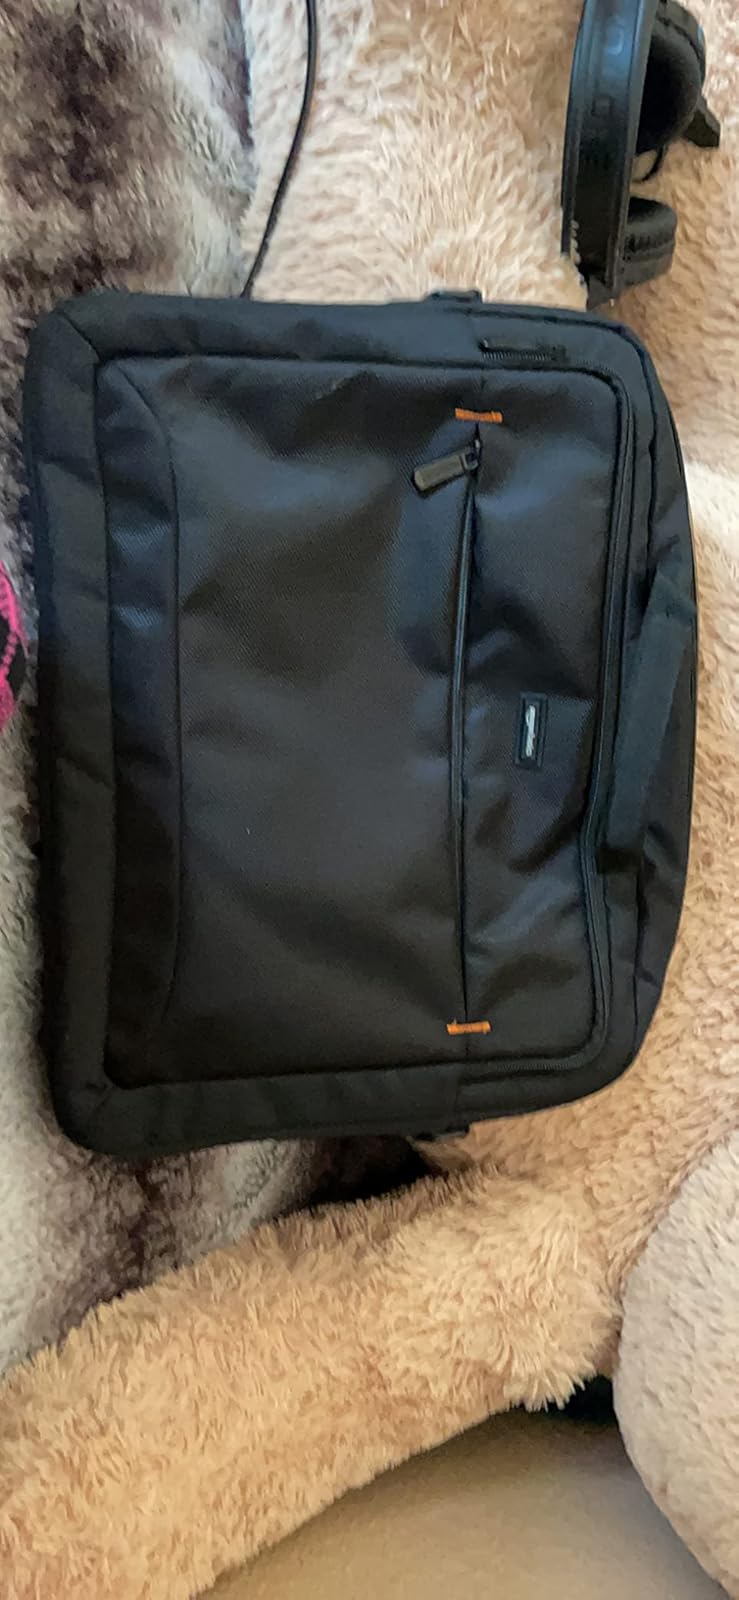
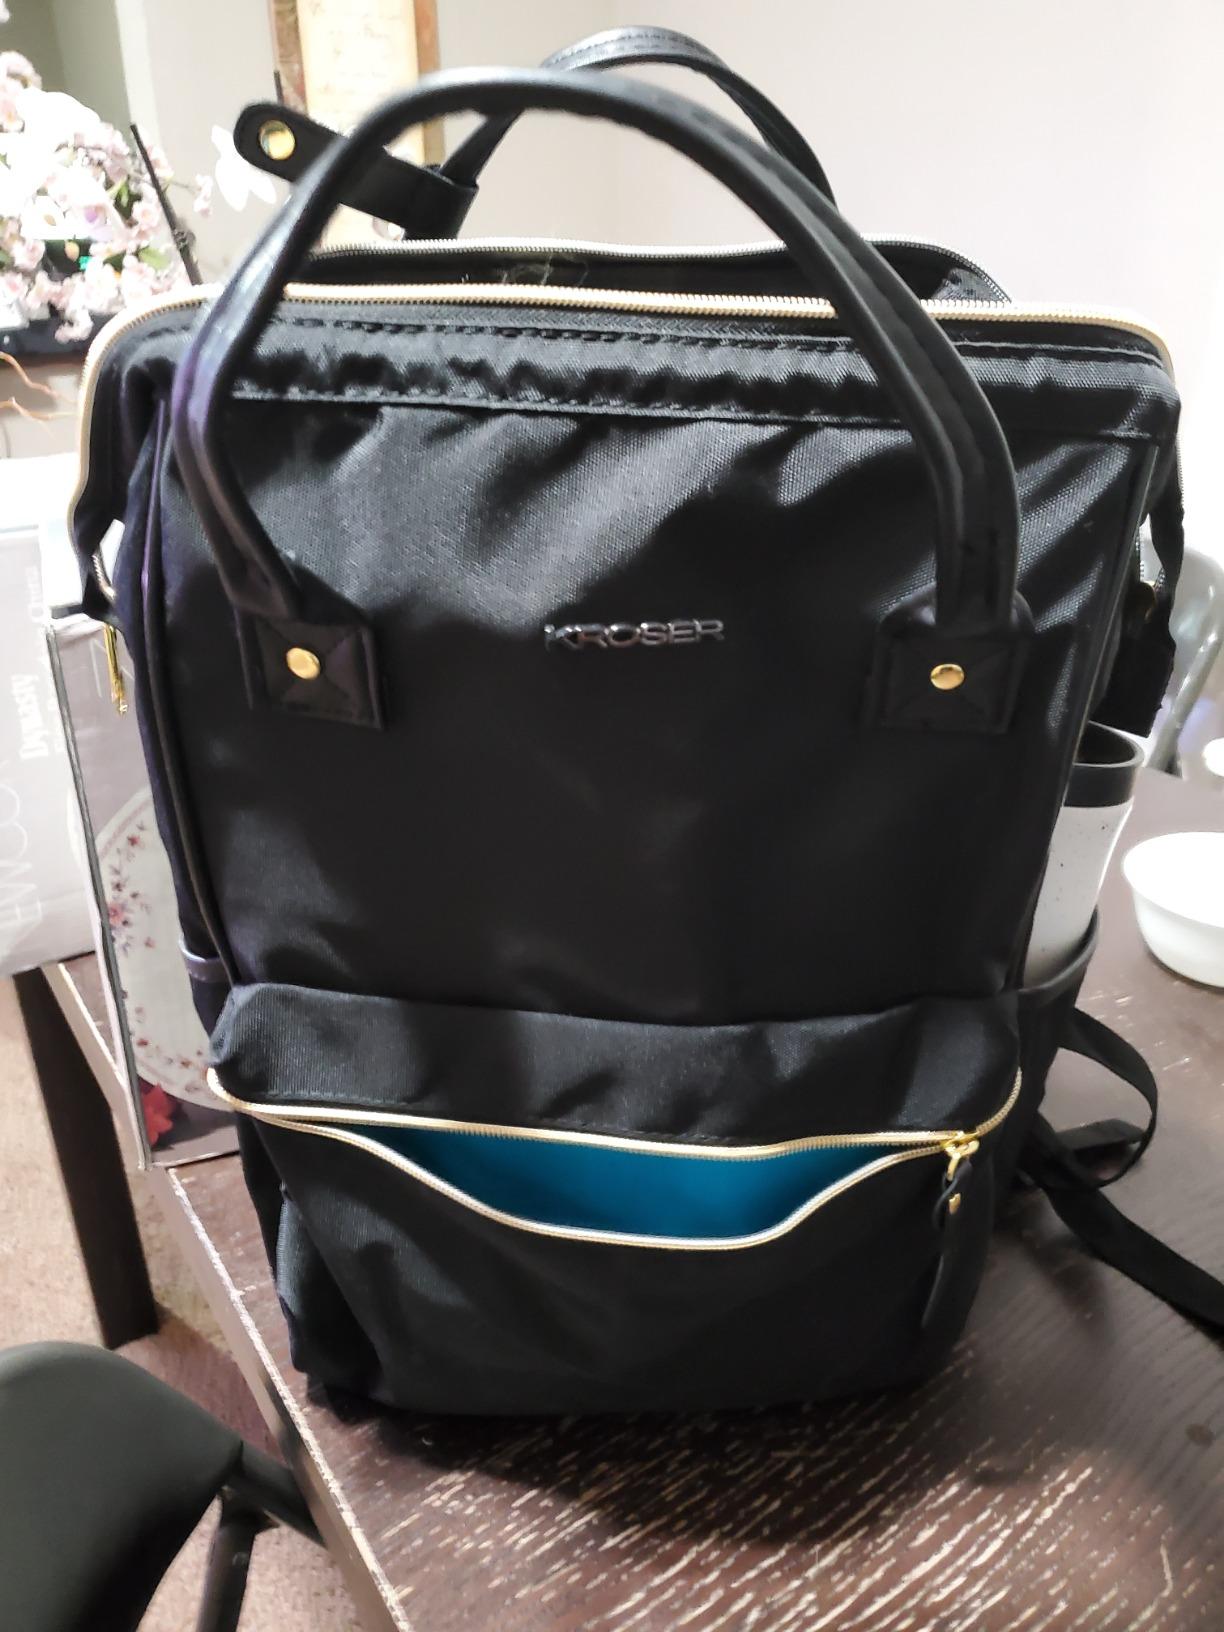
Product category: bag
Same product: no